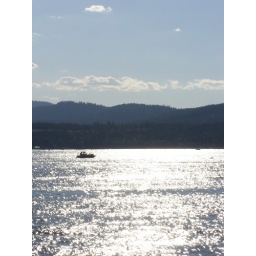
Cordelene lake in Idaho from a boat doing a sight seeing cruise around the lake